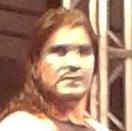
Age: 36